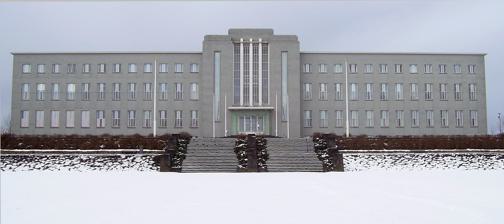
Building: University of Iceland Main Building
Country: Iceland
Year built: 1940
A view of the building in winter The University of Iceland Main Building ( Icelandic : Aðalbygging Háskóla Íslands [ˈaːðalˌpɪcciŋk ˈhauːˌskouːla ˈistlan(t)s] ) is the central building of the University of Iceland campus on Suðurgata in Reykjavík , Iceland . It was designed by Icelandic state architect Guðjón Samúelsson and its construction was completed in 1940. Today, the building is one of the more noticeable landmarks in Reykjavík. The University of Iceland Main Building houses the university administration and partially houses the faculty of humanities. Authority control databases : Geographic Structurae 64°08′26″N 21°56′58″W / 64.14056°N 21.94944°W / 64.14056; -21.94944 This article about an Icelandic building or structure is a stub . You can help Wikipedia by expanding it . v t e